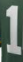
Number: 1